Montauban-de-Picardie

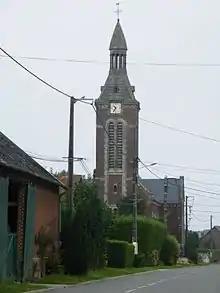
St. Giles church.

The village lies on the First World War battlefield of the Somme. Montauban lay close behind the German front-line and was turned into a fortified strongpoint. On 1 July 1916, the first day on the Somme, the village was seized by the British 30th Division in one of the few successful British advances of the day. In the village itself there is a monument to the Liverpool and Manchester 'Pals', who, as part of the 30th Division, were the first to reach the village.